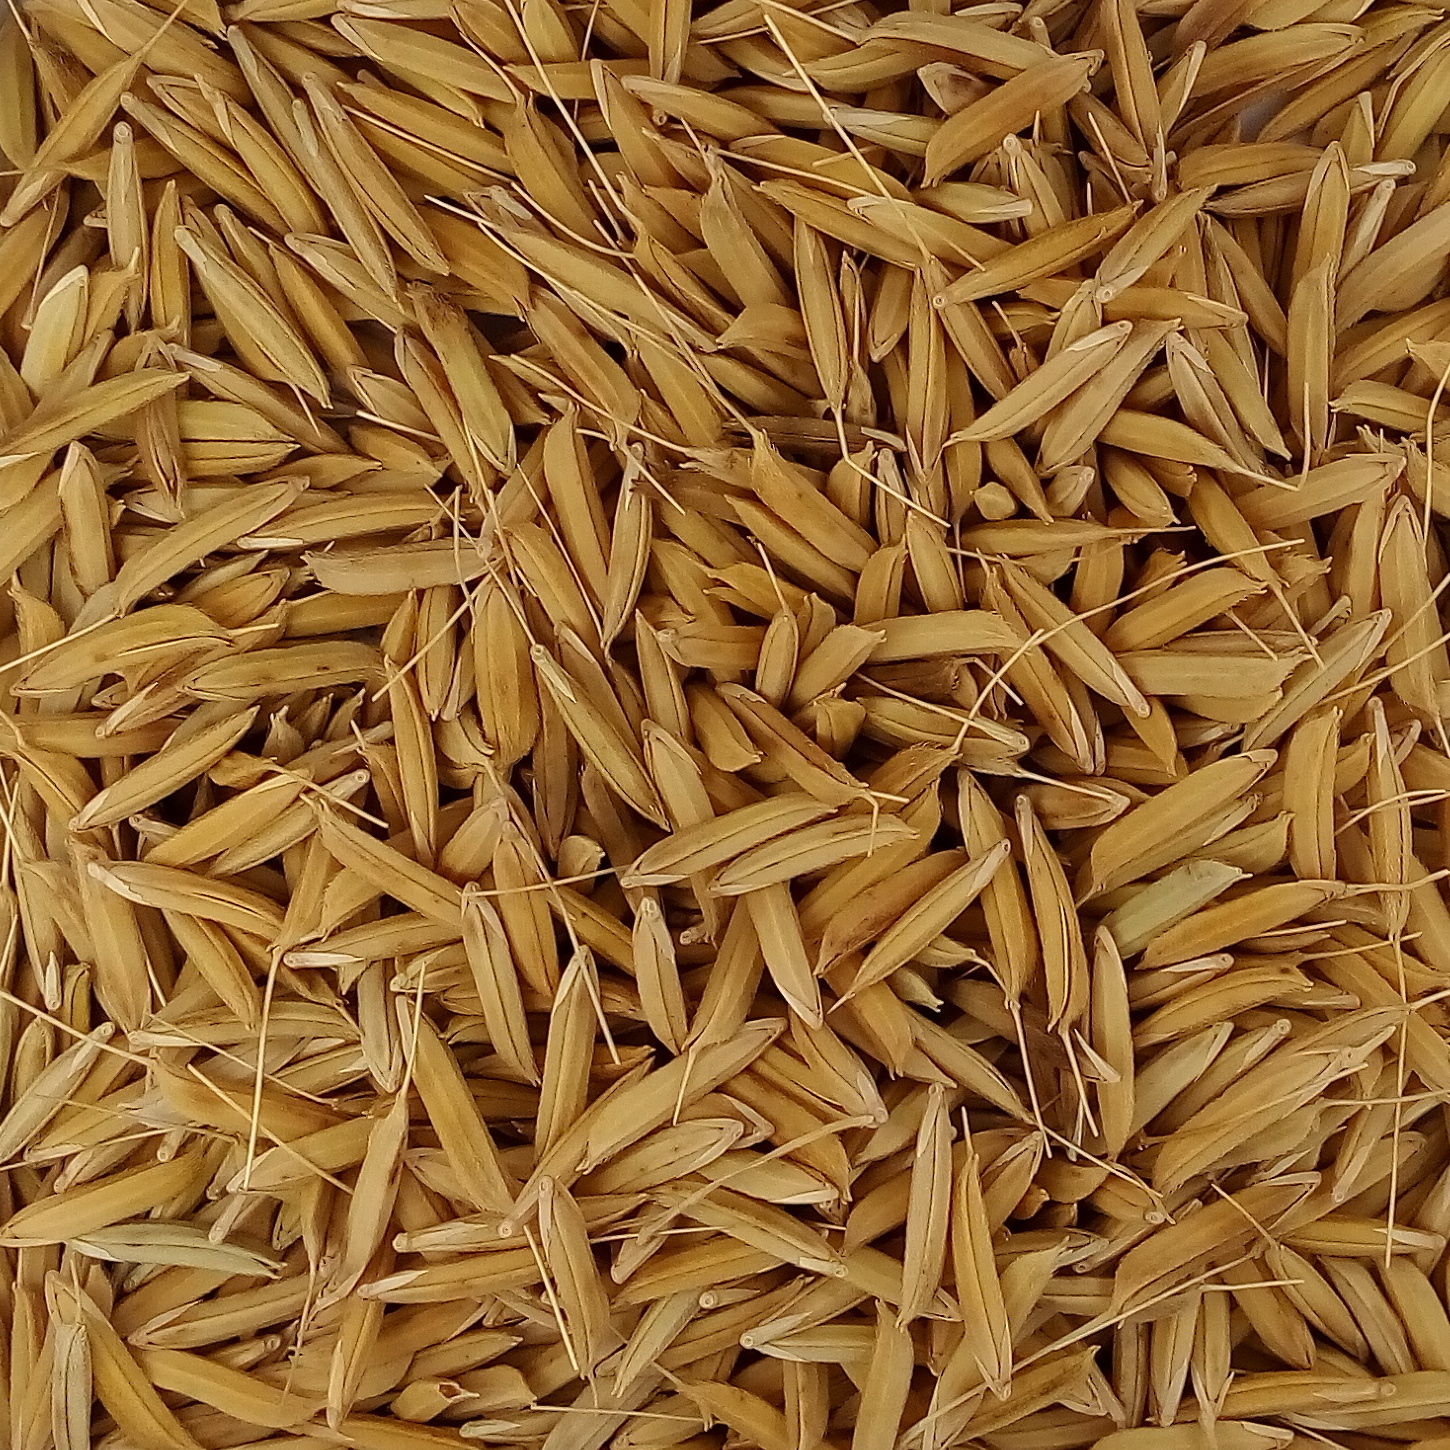
Rice seed variety: 1728